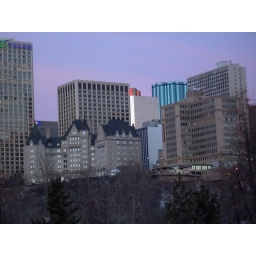
The building with dark roof is hotel macdonald in edmonton, where many important people did stay